Filippos Kapetanopoulos

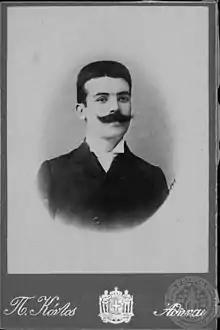
A portrait of Filippos Kapetanopoulos.

Filippos Kapetanopoulos (Greek: Φίλιππος Καπετανόπουλος; 1874–1904) was a Greek pharmacist in Monastir and a revolutionary fighter of the Macedonian Struggle.